State Street Bridge (Harrisburg, Pennsylvania)

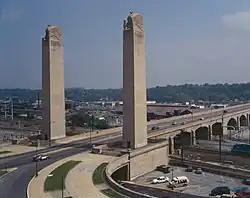
HAER photo of the State Street Bridge

The State Street Bridge, also known as the Soldiers and Sailors Memorial Bridge, is a concrete, deck arch bridge that spans Pennsylvania Route 230 and Paxton Creek in Harrisburg, Pennsylvania. The bridge was completed in 1930 and was intended to be the principal entrance into downtown Harrisburg and the Pennsylvania State Capitol Complex from the east.